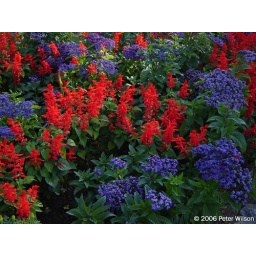
I just love the rich colours of this flower bed near Dow's Lake in Ottawa, Ontario.